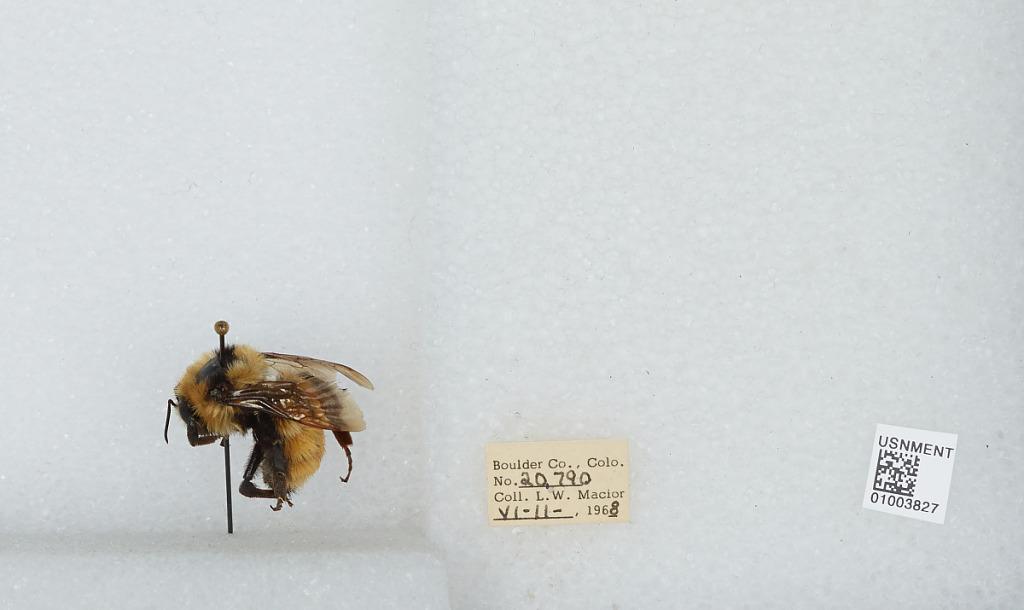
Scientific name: Bombus (Pyrobombus) huntii Greene
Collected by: L. Macior
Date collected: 1968-6-11
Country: United States
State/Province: Colorado
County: Boulder
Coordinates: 40.09, -105.36